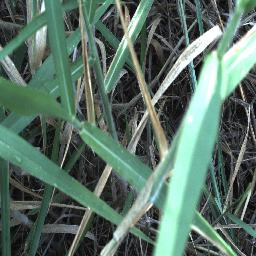
Label: negative